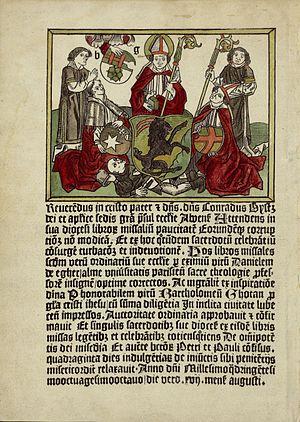
Bartholomeus Ghotan, mort avant septembre 1496 en Russie, est un imprimeur d'incunables et typographe ayant travaillé à Magdebourg, Stockholm et Lübeck. Il est connu pour avoir édité le premier livre imprimé en Finlande.